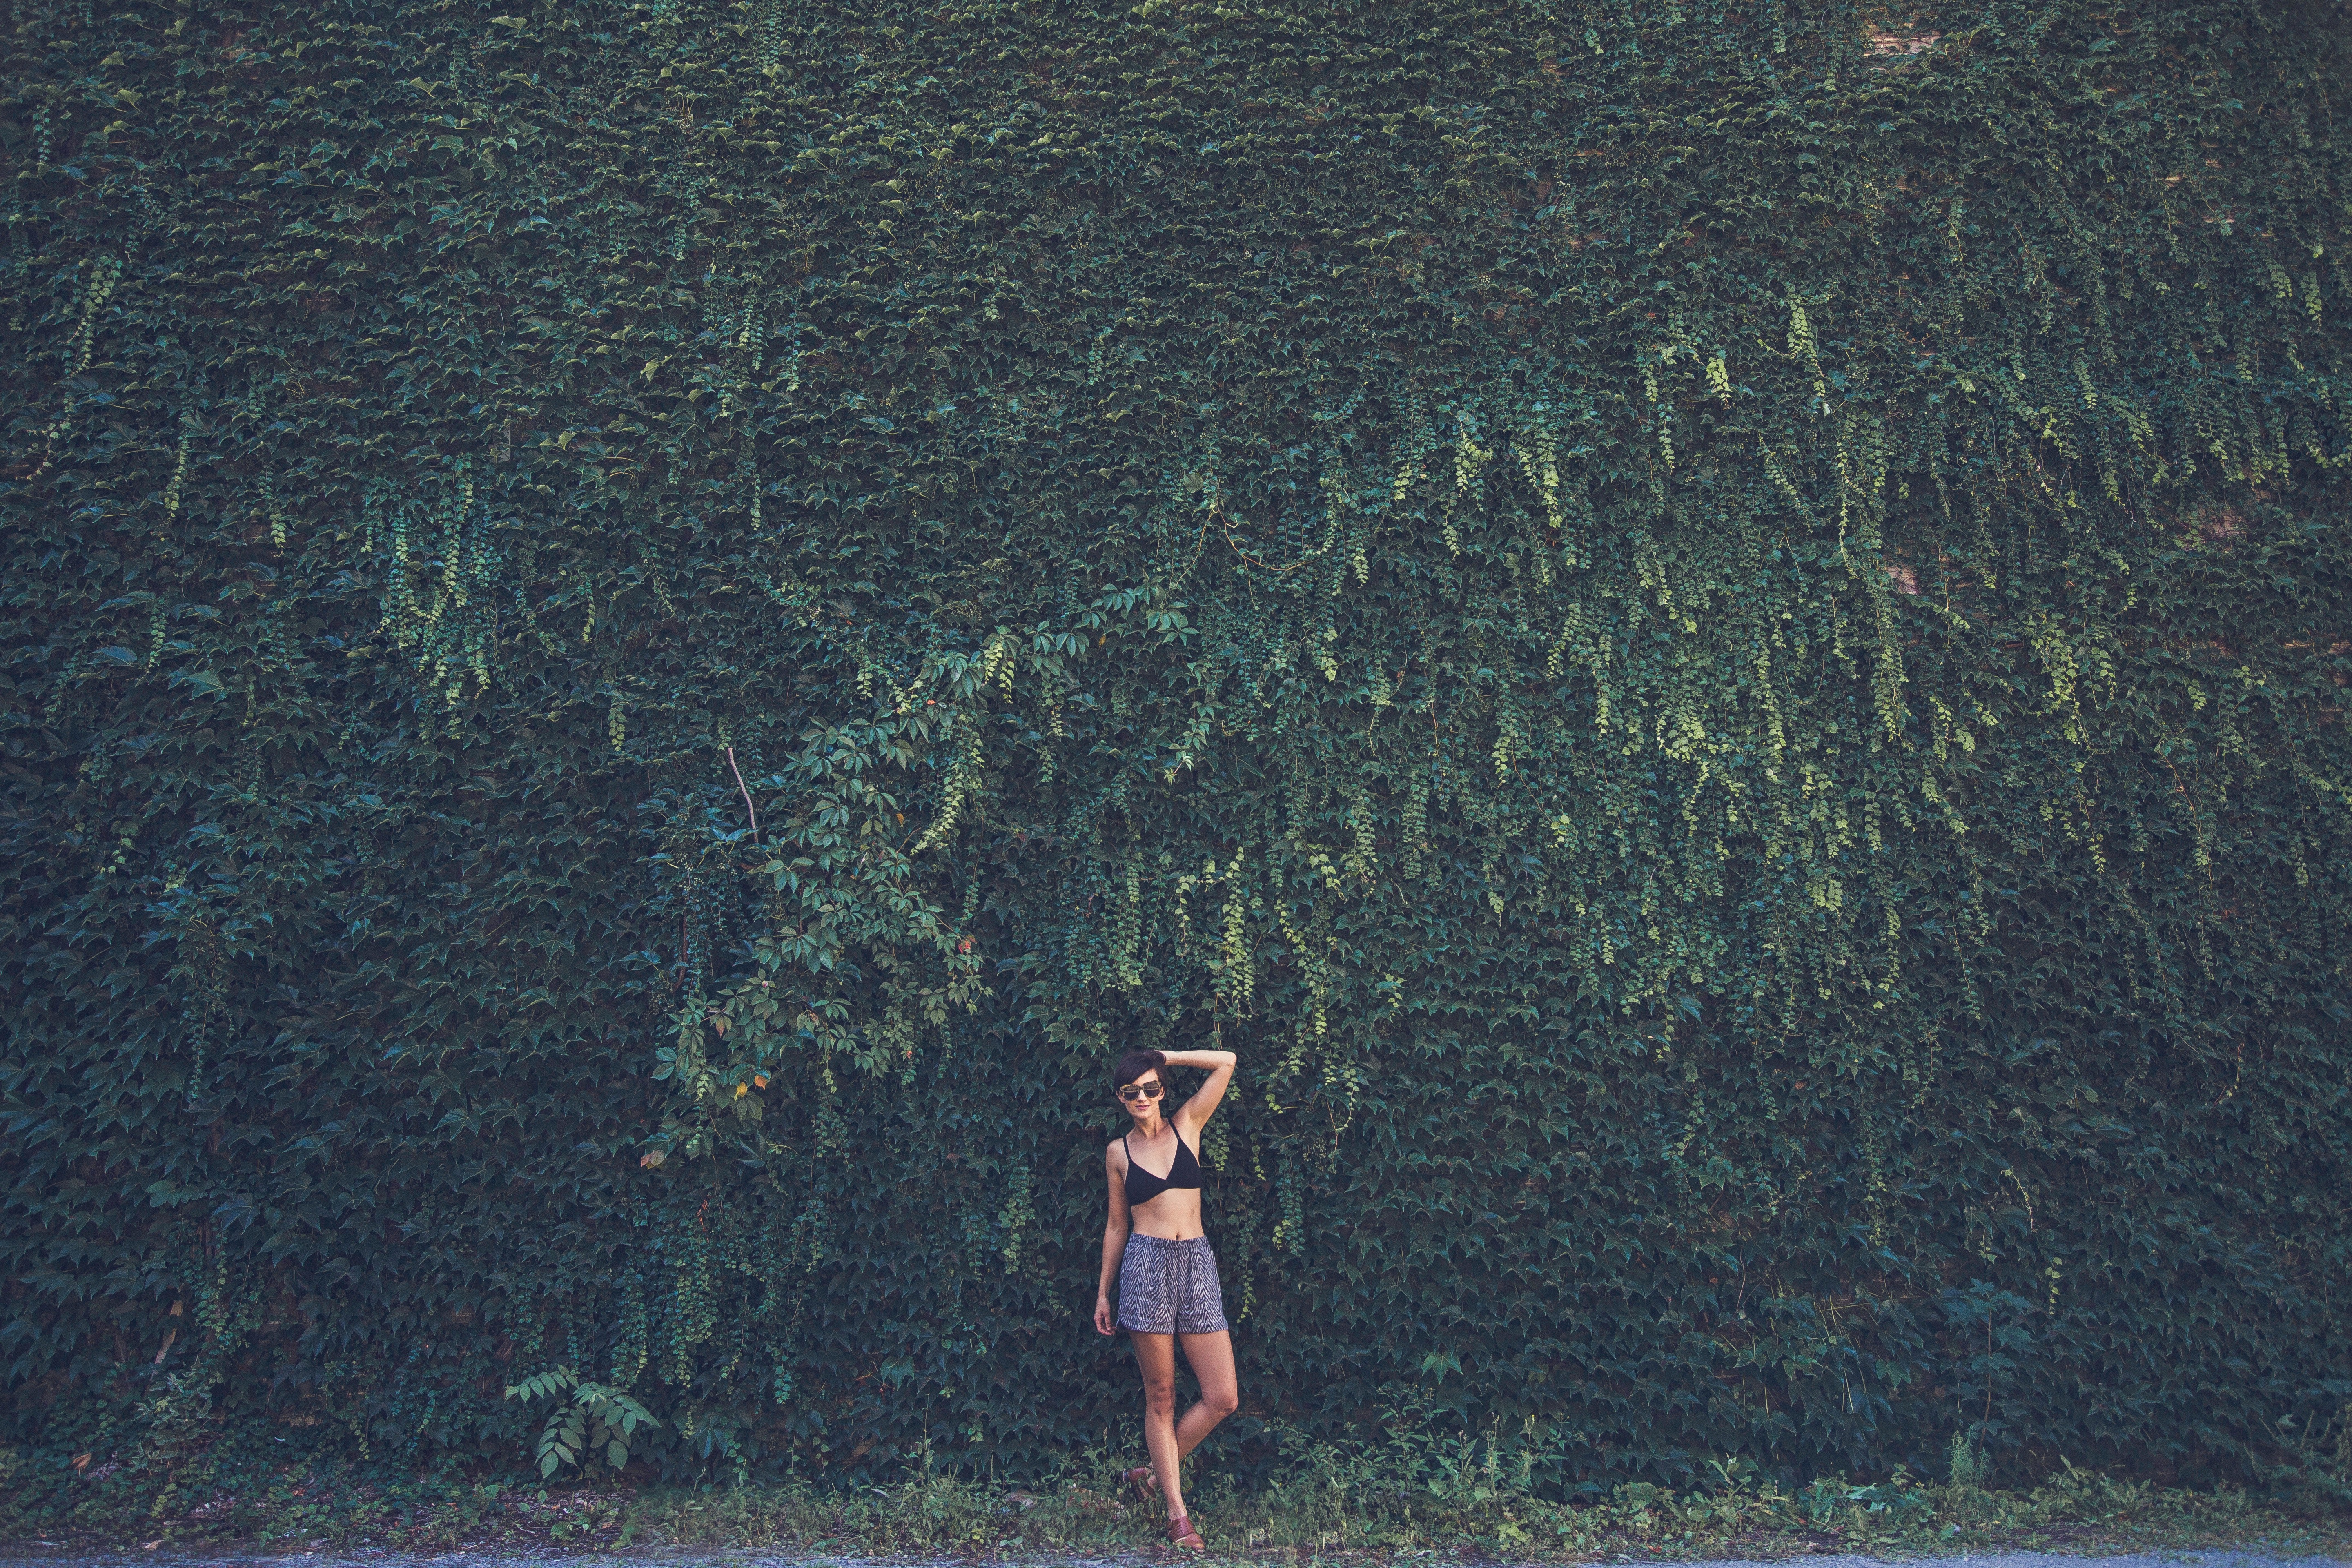
People in nature, green, tree, grass, standing, sky, water, photography, summer, plant, dress, landscape, forest, vacation